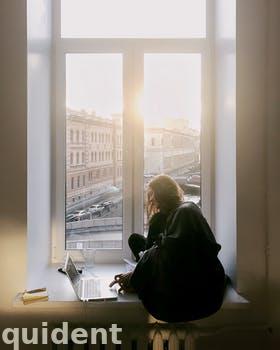
Label: Watermark